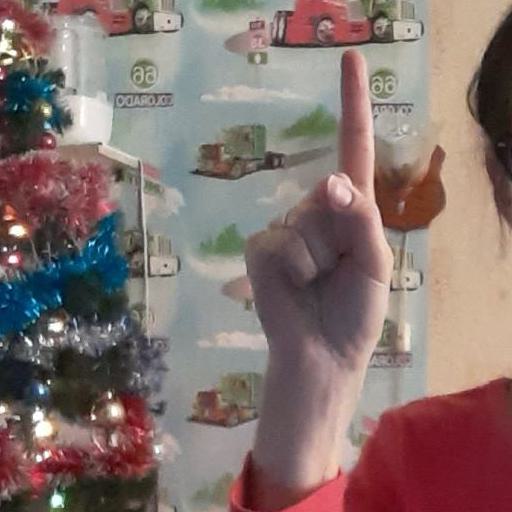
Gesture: one